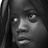
Emotion: sad